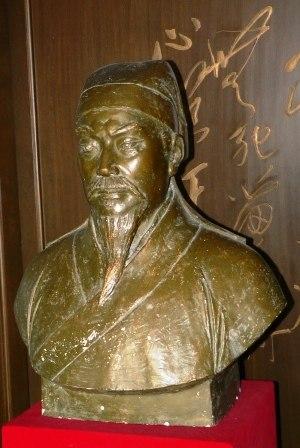
文天祥 Wen Tianxiang, duc de Xinguo, est un homme politique et écrivain chinois de la dynastie Song.